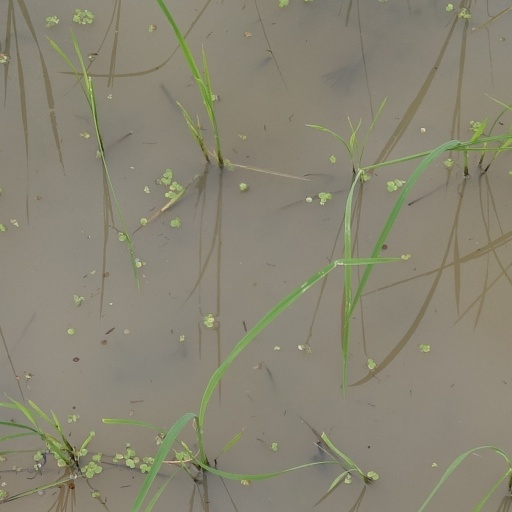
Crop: rice